List of PlayStation Portable games

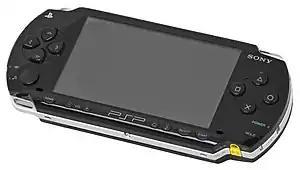
The PSP-1000 model

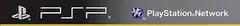
Top box banner

This is a list of games for the Sony PlayStation Portable handheld console. It does not include PSOne classics, PS minis, or NEOGEO Station. Games have been released in several regions around the world; North America (NA), Japan (JP), Europe (EU), and Australia (AUS).